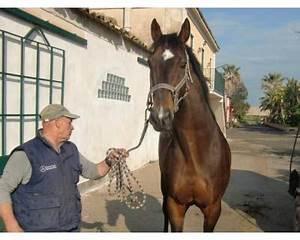
horse